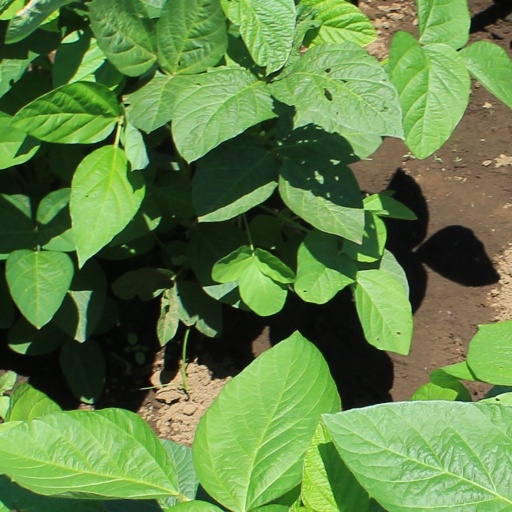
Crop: soybean